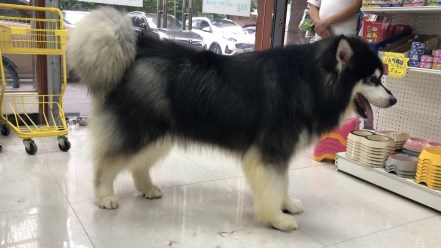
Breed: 1324-n000004-malamute